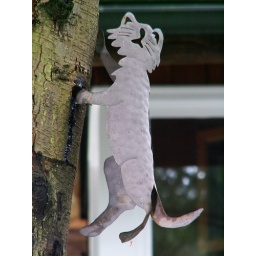
This was a decorative cat affixed to the side of a tree in their neighbor's backyard.